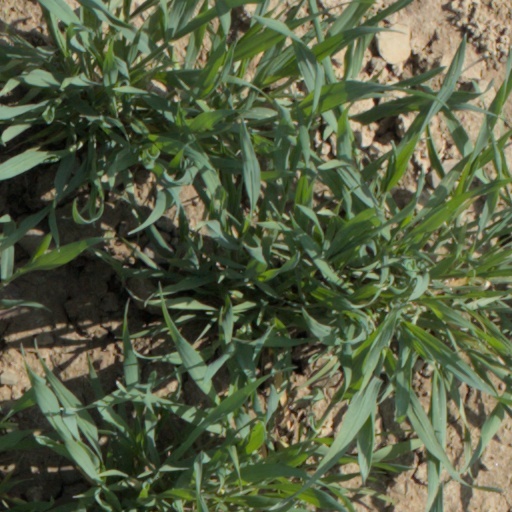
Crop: wheat